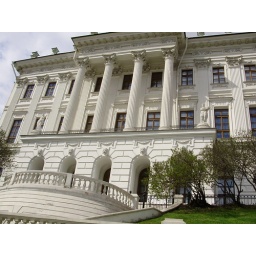
The beautiful building sitting near Red Square.